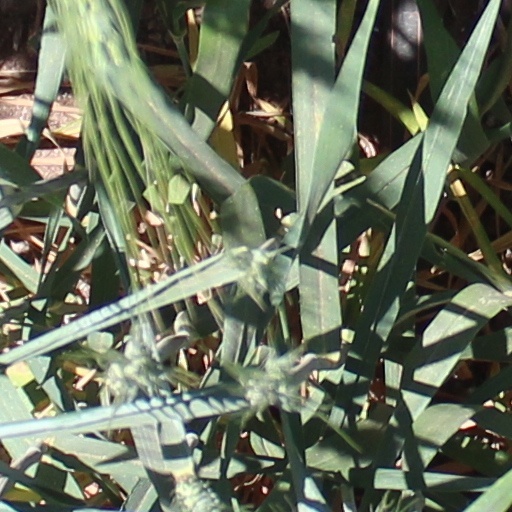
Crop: wheat